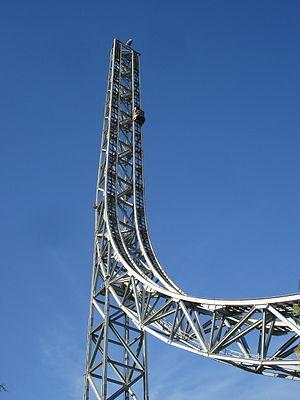
Superman: Escape from Krypton sont des strata montagnes russes lancées navette racing situées à Six Flags Magic Mountain à Valencia, en Californie. L'attraction est ouverte depuis le 15 mars 1997. Elles sont similaires à Tower of Terror mis à part qu'elles sont un peu plus hautes et disposent de deux parcours pour un meilleur débit.
Les montagnes russes racing, ou course de montagnes russes sont des montagnes russes assises en métal, en bois ou hybrides. Les montagnes russes racing ont deux voies, parallèles ou symétriques. Le terme anglophone est racing roller coaster.
Le g est une unité d'accélération correspondant approximativement à l'accélération de la pesanteur à la surface de la Terre. Elle est principalement utilisée en aéronautique, dans l'industrie automobile et celle des parcs d'attraction. Sa valeur conventionnelle, définie par la troisième conférence générale des poids et mesures de 1901, est de 9,806 65 m s⁻². g étant aussi la notation usuelle de l'accélération de la pesanteur en général, la valeur normalisée est parfois notée spécifiquement g₀.